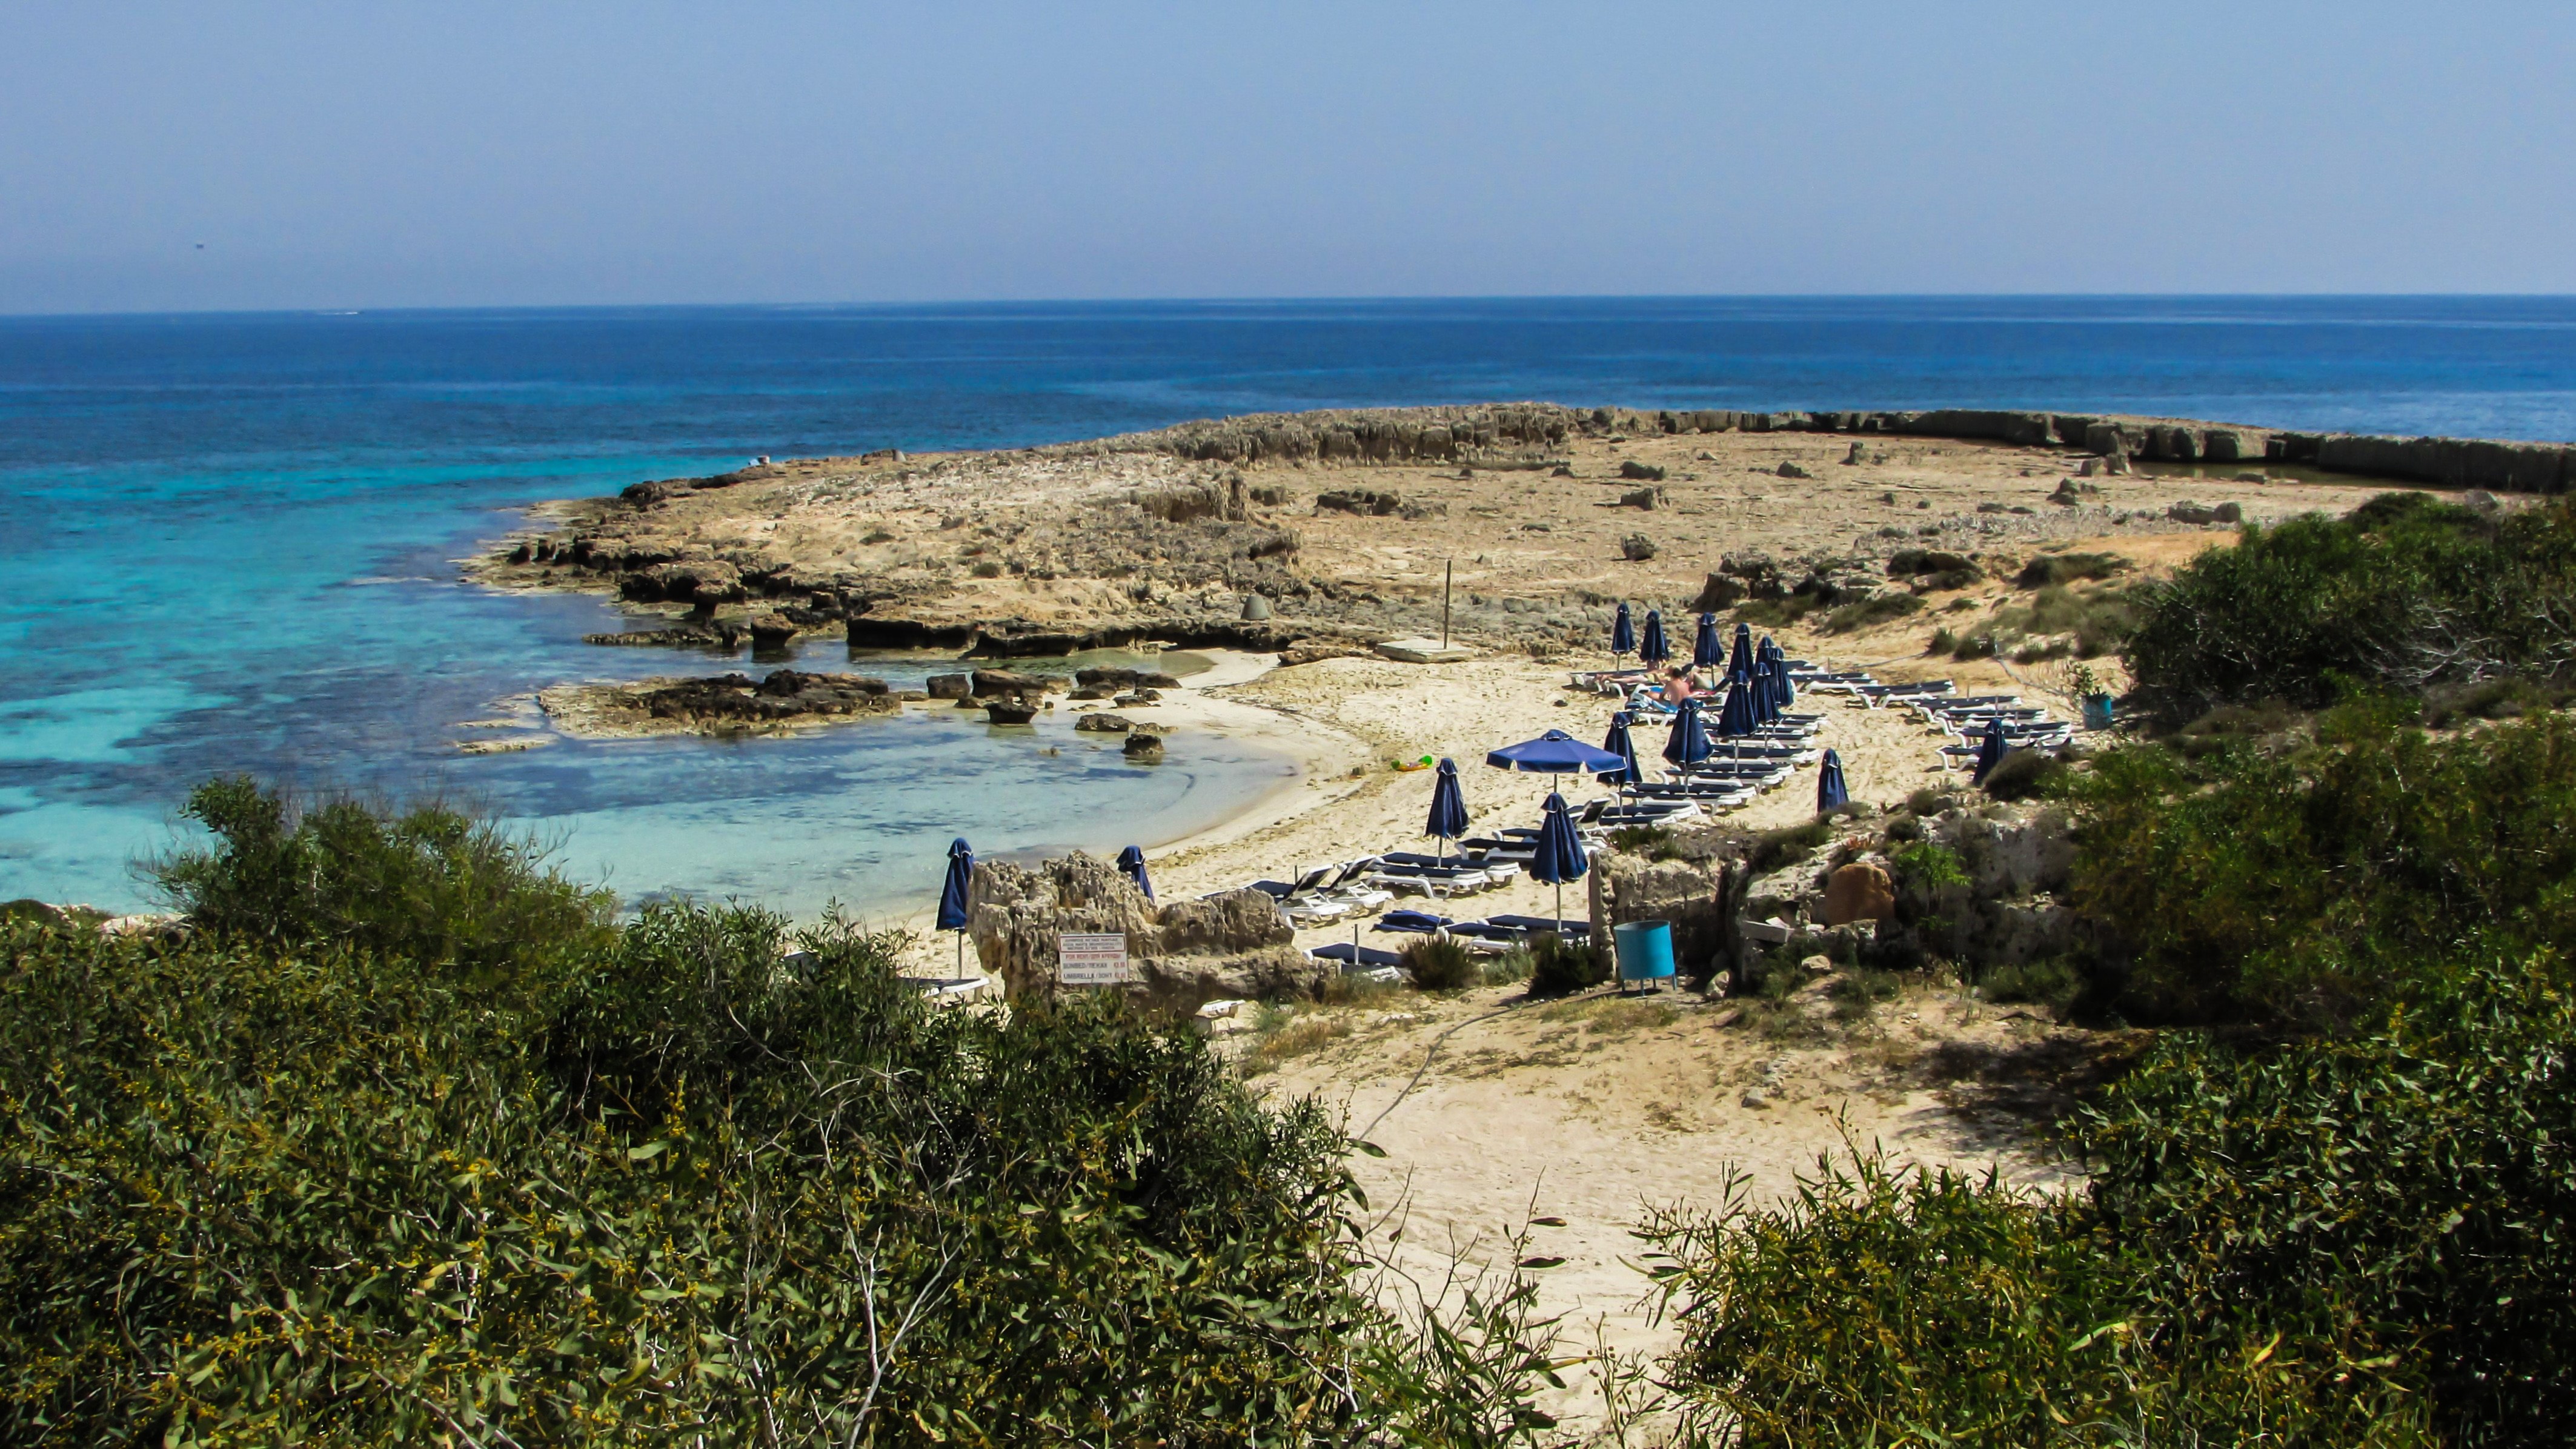
beach, sea, coast, ocean, shore, vacation, cliff, cove, bay, terrain, body of water, sandy, cyprus, cape, islet, ayia napa